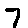
Label: 7